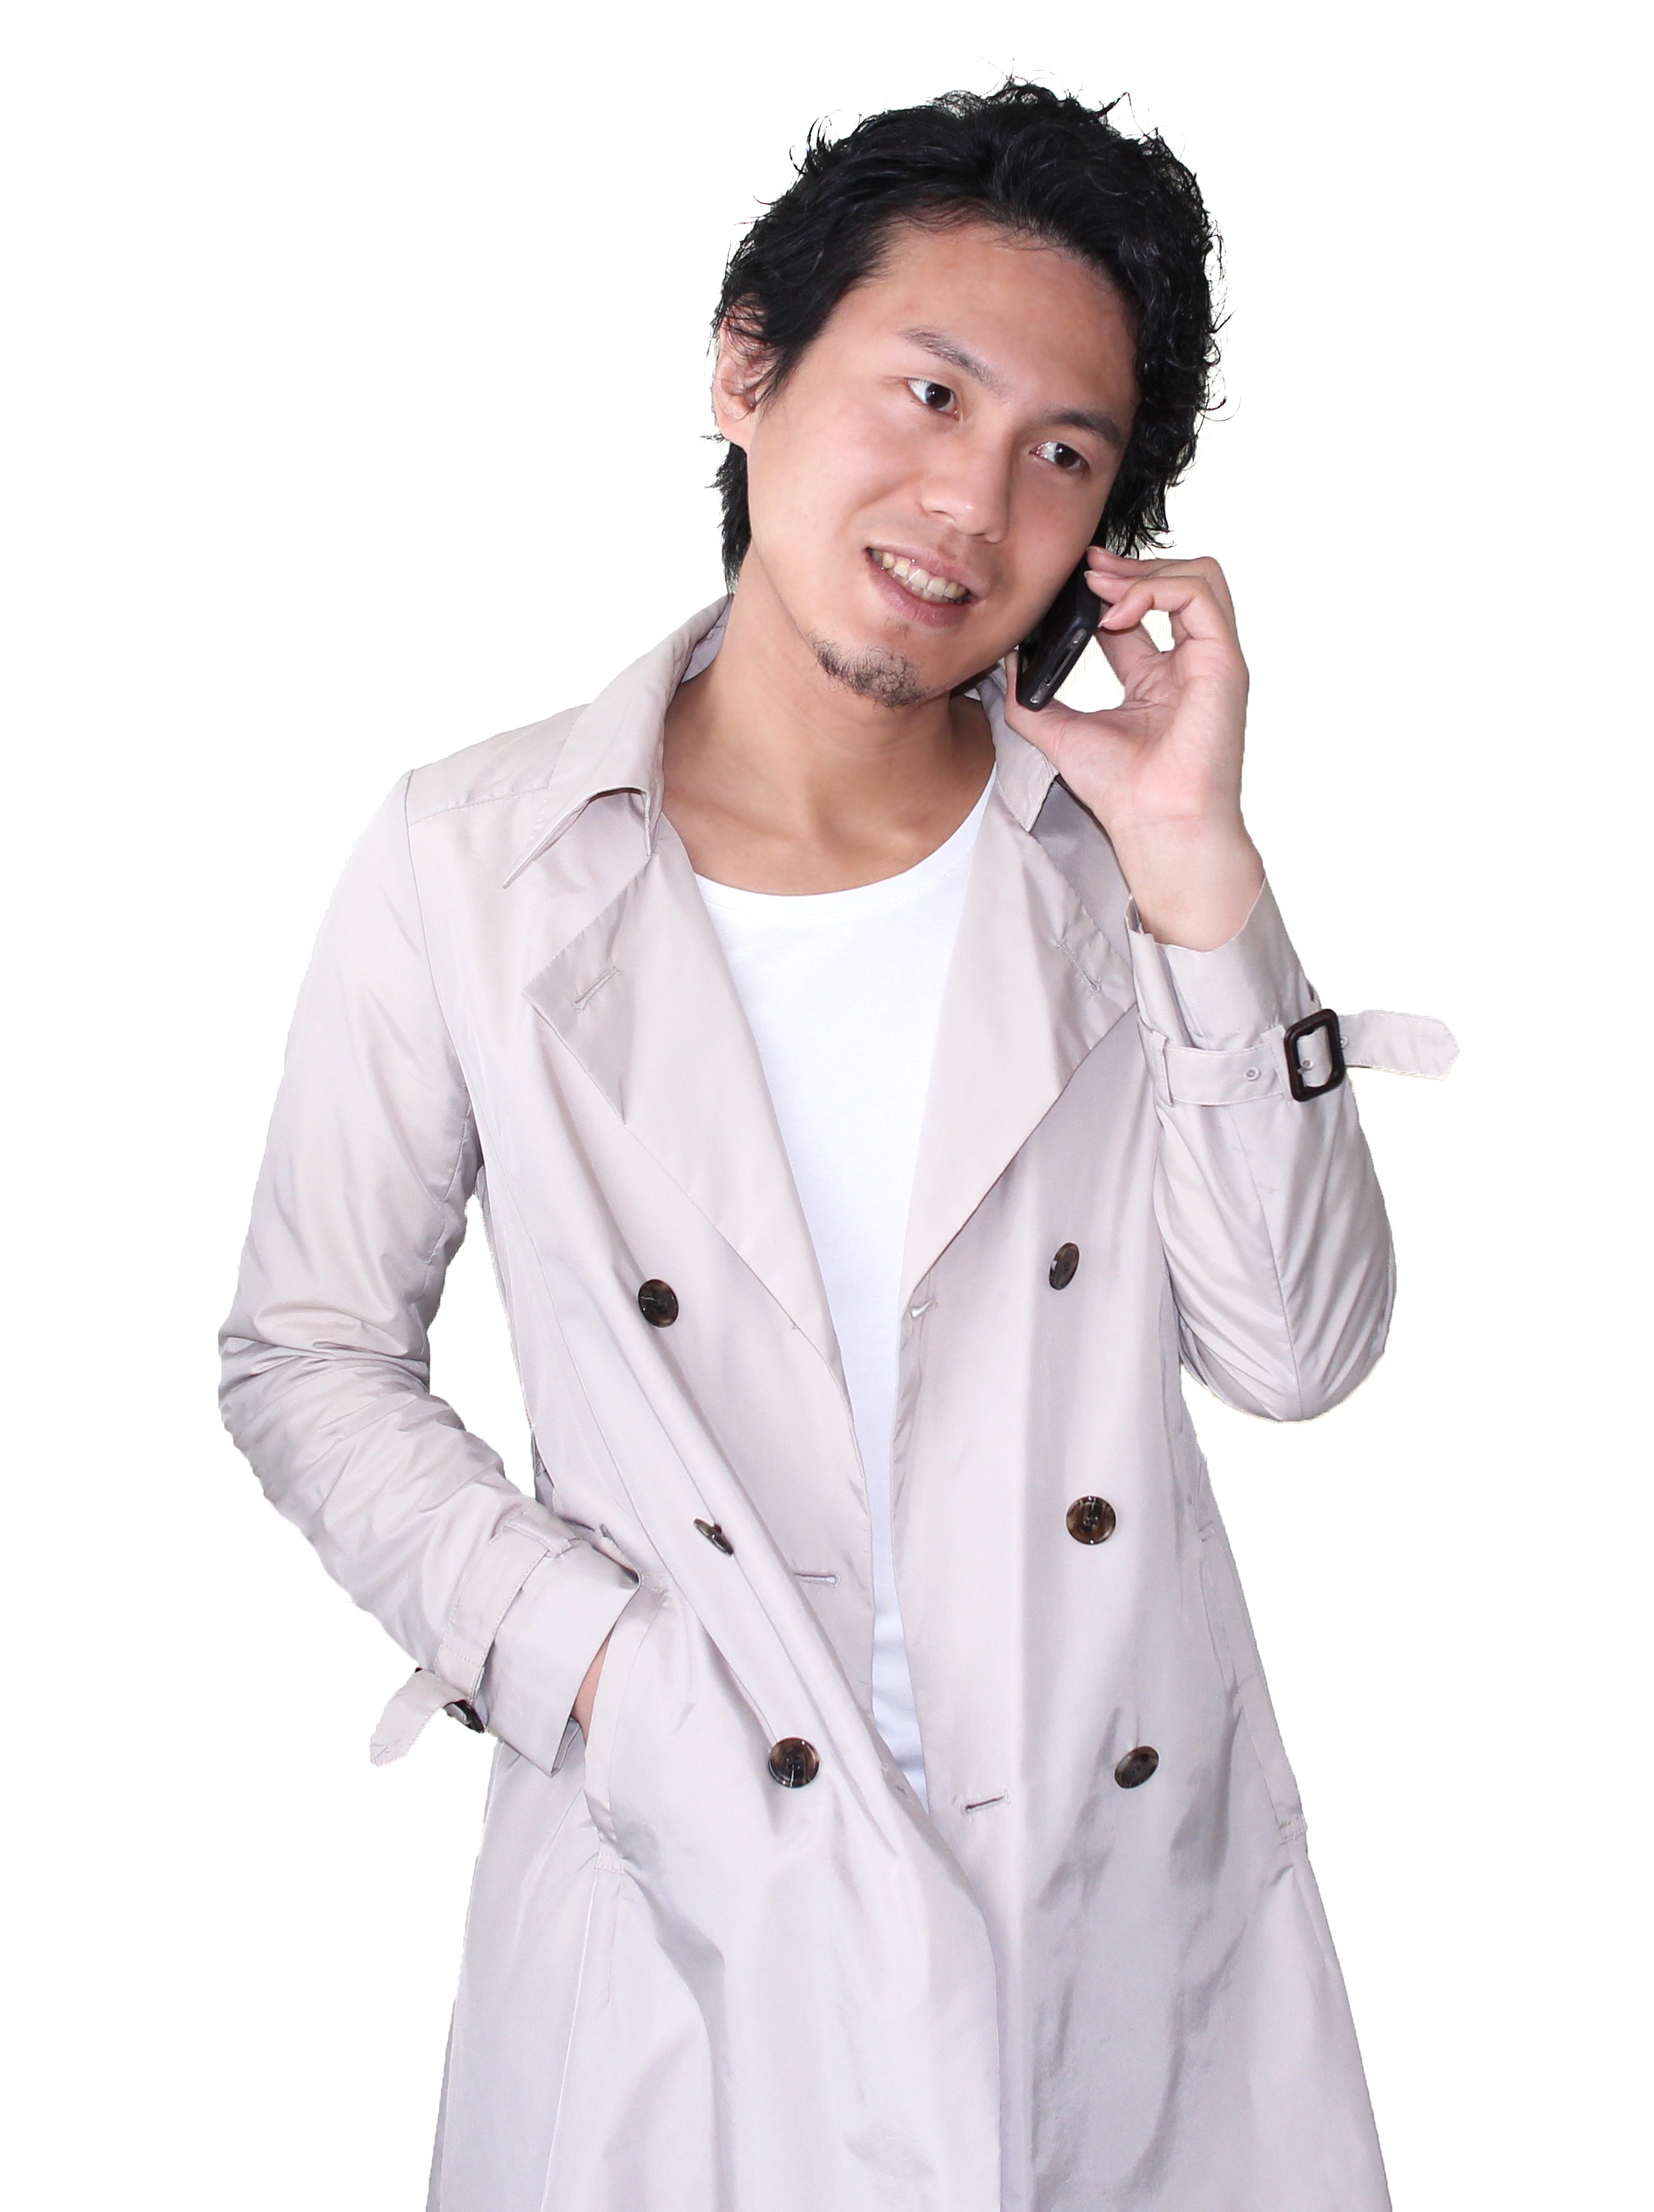
smartphone, person, male, meeting, coat, phone, communication, clothing, mobile phone, jacket, outerwear, conversation, japanese, plan, contact, trouble, adult, rendezvous, asian people, one person, sleeve, annoying, think about, formal wear, phone call, the trouble, consultation, wait for the